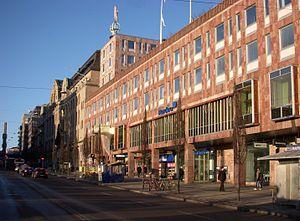
La maison PK est un immeuble du quartier de Norrmalm au centre-ville de Stockholm en Suède. Construit entre 1971 et 1974 sur des plans du cabinet d'architectes Backström & Reinius, le bâtiment abrite des bureaux et des commerces. Il s'agit à l'origine du siège de la banque Sveriges Kreditbank, qui prend après une fusion en 1974 le nom de Post- och Kreditbanken, d'où le nom de maison PK. Aujourd'hui, le bâtiment abrite principalement le siège de la banque suédoise Nordea.